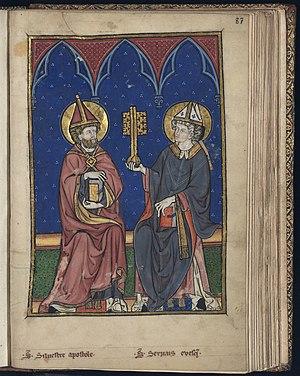
Saint Sylvestre et saint Servais, dans le Livre d'image de Madame Marie.
Le Livre d'images de madame Marie, appelé aussi Images de la vie du Christ et des saints est un manuscrit enluminé, daté vers 1285, conservé à Bibliothèque nationale de France. Il contient 87 miniatures en pleine page peintes par deux artistes dans le Brabant ou le Hainaut, peut-être à Cambrai. Il a probablement été commandé par Marie de Rethel.
Saint Servais ou Servatius fut évêque du diocèse de Tongres. Il est le premier évêque attesté de la Civitas Tungrorum, district romain qui allait de la Toxandrie jusqu’à l’Ardenne et qui deviendra plus tard le diocèse de Liège. À la cité romaine de Tongres, il préféra la ville mosane de Maastricht, établie à l’intersection des deux principaux axes de communication de la région, l’antique route Bavais-Cologne et la Meuse.